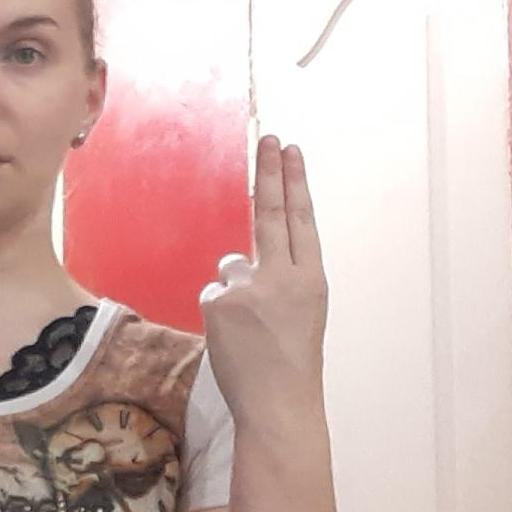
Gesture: two_up_inverted